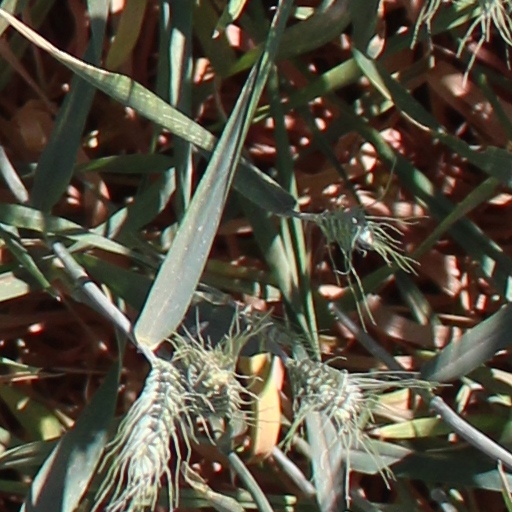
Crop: wheat